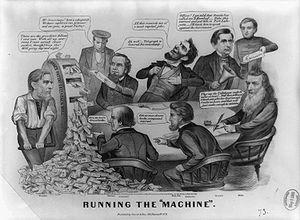
La création monétaire est le processus par lequel la masse monétaire d’une zone économique est augmentée.
La présidence d'Abraham Lincoln débuta le 4 mars 1861, date de l'investiture d'Abraham Lincoln en tant que 16ᵉ président des États-Unis, et prit fin avec l'assassinat de Lincoln le 15 avril 1865, soit 42 jours après le début de son second mandat. Lincoln fut le premier membre du Parti républicain à être élu à la présidence. Il fut remplacé après sa mort par le vice-président Andrew Johnson. Son mandat fut principalement marqué par la guerre de Sécession opposant les États du Nord aux États du Sud.